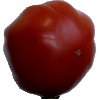
Label: Tomato Heart 1